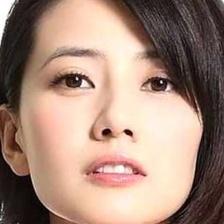
Label: faces